Franklin County Courthouse (Illinois)

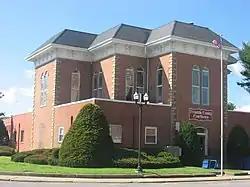
Eastern and northern sides

The fourth Franklin County Courthouse was a government building in central Benton, the county seat of Franklin County, Illinois, United States. Built in 1874 to replace an older structure that could no longer serve the county's needs, it was the fourth building to serve as a courthouse for Franklin County. Demolition of the building started on Aug. 5, 2020, and was completed within the month. The new courthouse, inaugurated on April 22, 2022, was built on the same location.